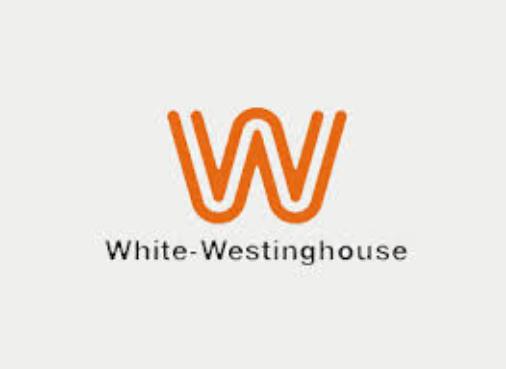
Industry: Electronic